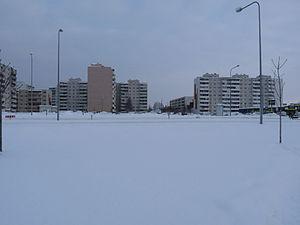
Kuristiku est un quartier du district de Lasnamäe à Tallinn en Estonie.